History of US science fiction and fantasy magazines to 1950

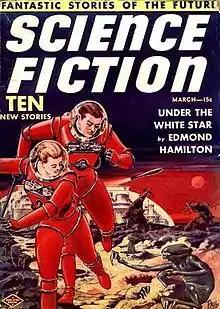
March 1939 issue of "Science Fiction"; artwork by Frank R. Paul

Also in March 1939, a new publisher entered the field: Louis Silberkleit, who had once worked for Gernsback, was the owner of the Blue Ribbon Magazines imprint; he launched "Science Fiction", following up with "Future Fiction" in November that year. Both were edited by Charles Hornig, who had edited "Wonder Stories" for Gernsback. Silberkleit gave Hornig a very limited budget, so he rarely saw submissions from established writers unless they had already been rejected by the better-paying markets. The result was mediocre fiction. Silberkleit was also slow to pay, which was an additional discouragement to authors deciding where to send their work. In May Ziff-Davis, the publishers of "Amazing Stories", joined the fray, with "Fantastic Adventures", also edited by Raymond Palmer. As with "Amazing", Palmer focused on entertainment, rather than trying to break new ground. "Fantastic Adventures" was not positioned as a rival to "Weird Tales" or "Unknown", but focused instead on other-worldly adventures in the style of Edgar Rice Burroughs, and soon developed a reputation for whimsical fantasy as well.